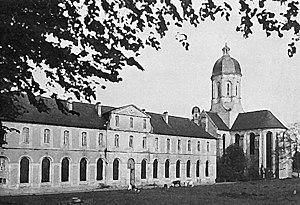
Cet article liste les abbayes prémontrées actives ou ayant existé sur le territoire français actuel. Il s'agit des abbayes de religieux de l'ordre des Prémontrés.
Saint-Martin de Mondaye est une abbaye de l'ordre des Prémontrés, située en France à Juaye-Mondaye, dans le Calvados, édifiée dans la campagne du Bessin, à neuf kilomètres au sud de Bayeux. Fondée en 1200, elle est la seule abbaye canoniale de l'ordre des Prémontrés encore en activité de Normandie, et comprend plus de quarante frères, de toutes les générations, répartis entre Mondaye et ses deux prieurés, à Conques et à Tarbes.
Cette liste regroupe une partie des monuments historiques du Calvados.